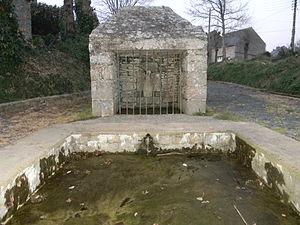
Fontaine au lieu-dit Saint Laurent à Plémy
Plémy [plemi] est une commune française située dans le département des Côtes-d'Armor en région Bretagne.